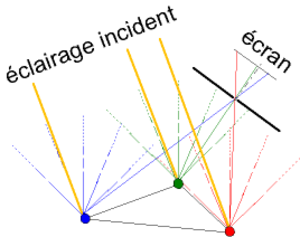
Principe de la chambre noire
En optique, la focalisation est l'opération qui consiste à concentrer des rayons provenant d'un point en un autre point, à l'aide de miroirs, de lentilles ou d'autres éléments optiques.
Une chambre noire est un instrument optique objectif qui permet d'obtenir une projection de la lumière sur une surface plane, c'est-à-dire d'obtenir une vue en deux dimensions très proche de la vision humaine. Elle servait aux peintres avant que la découverte des procédés de fixation de l'image conduise à l'invention de la photographie.